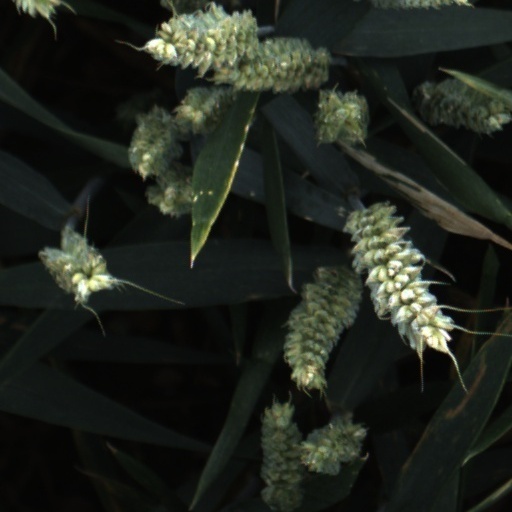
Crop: wheat